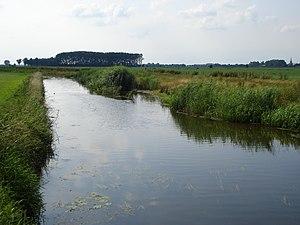
Haren est un village néerlandais de la commune d'Oss au nord-est de la province du Brabant-Septentrional. Le 1ᵉʳ janvier 2005, Haren compte 773 habitants.
La Hertogswetering est un cours d'eau dans le nord-est de la province du Brabant-Septentrional aux Pays-Bas.